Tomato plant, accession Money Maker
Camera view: bottom (45 deg); turntable rotation: 330 degrees
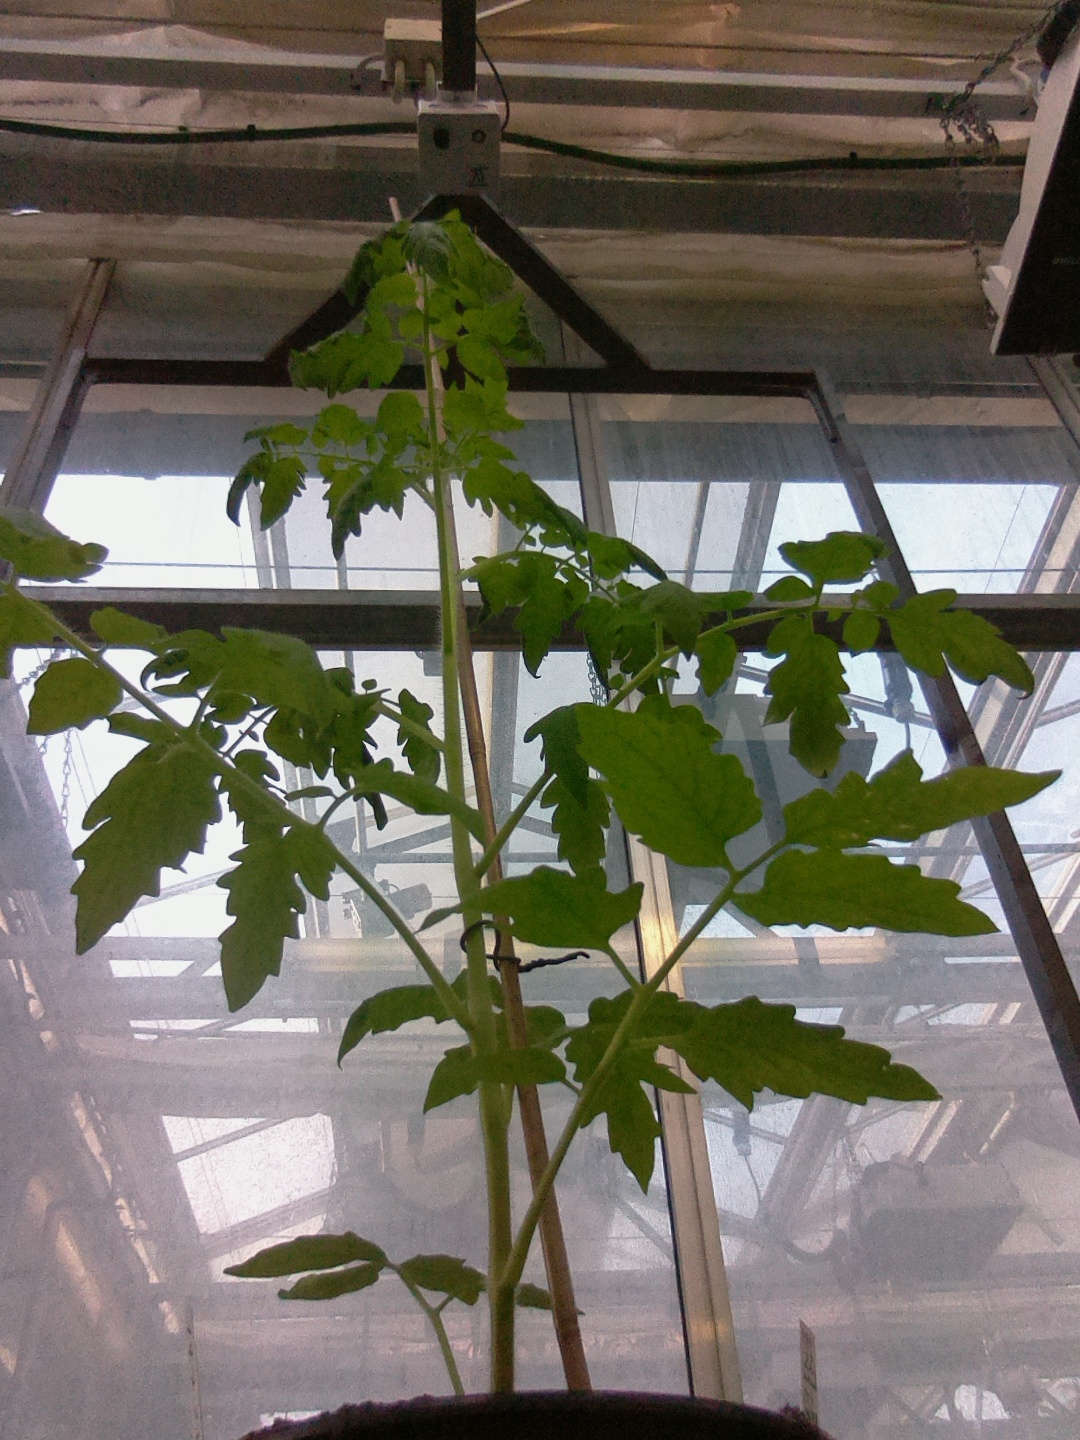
BBCH growth stage 19: 18 or more of true leaves visible